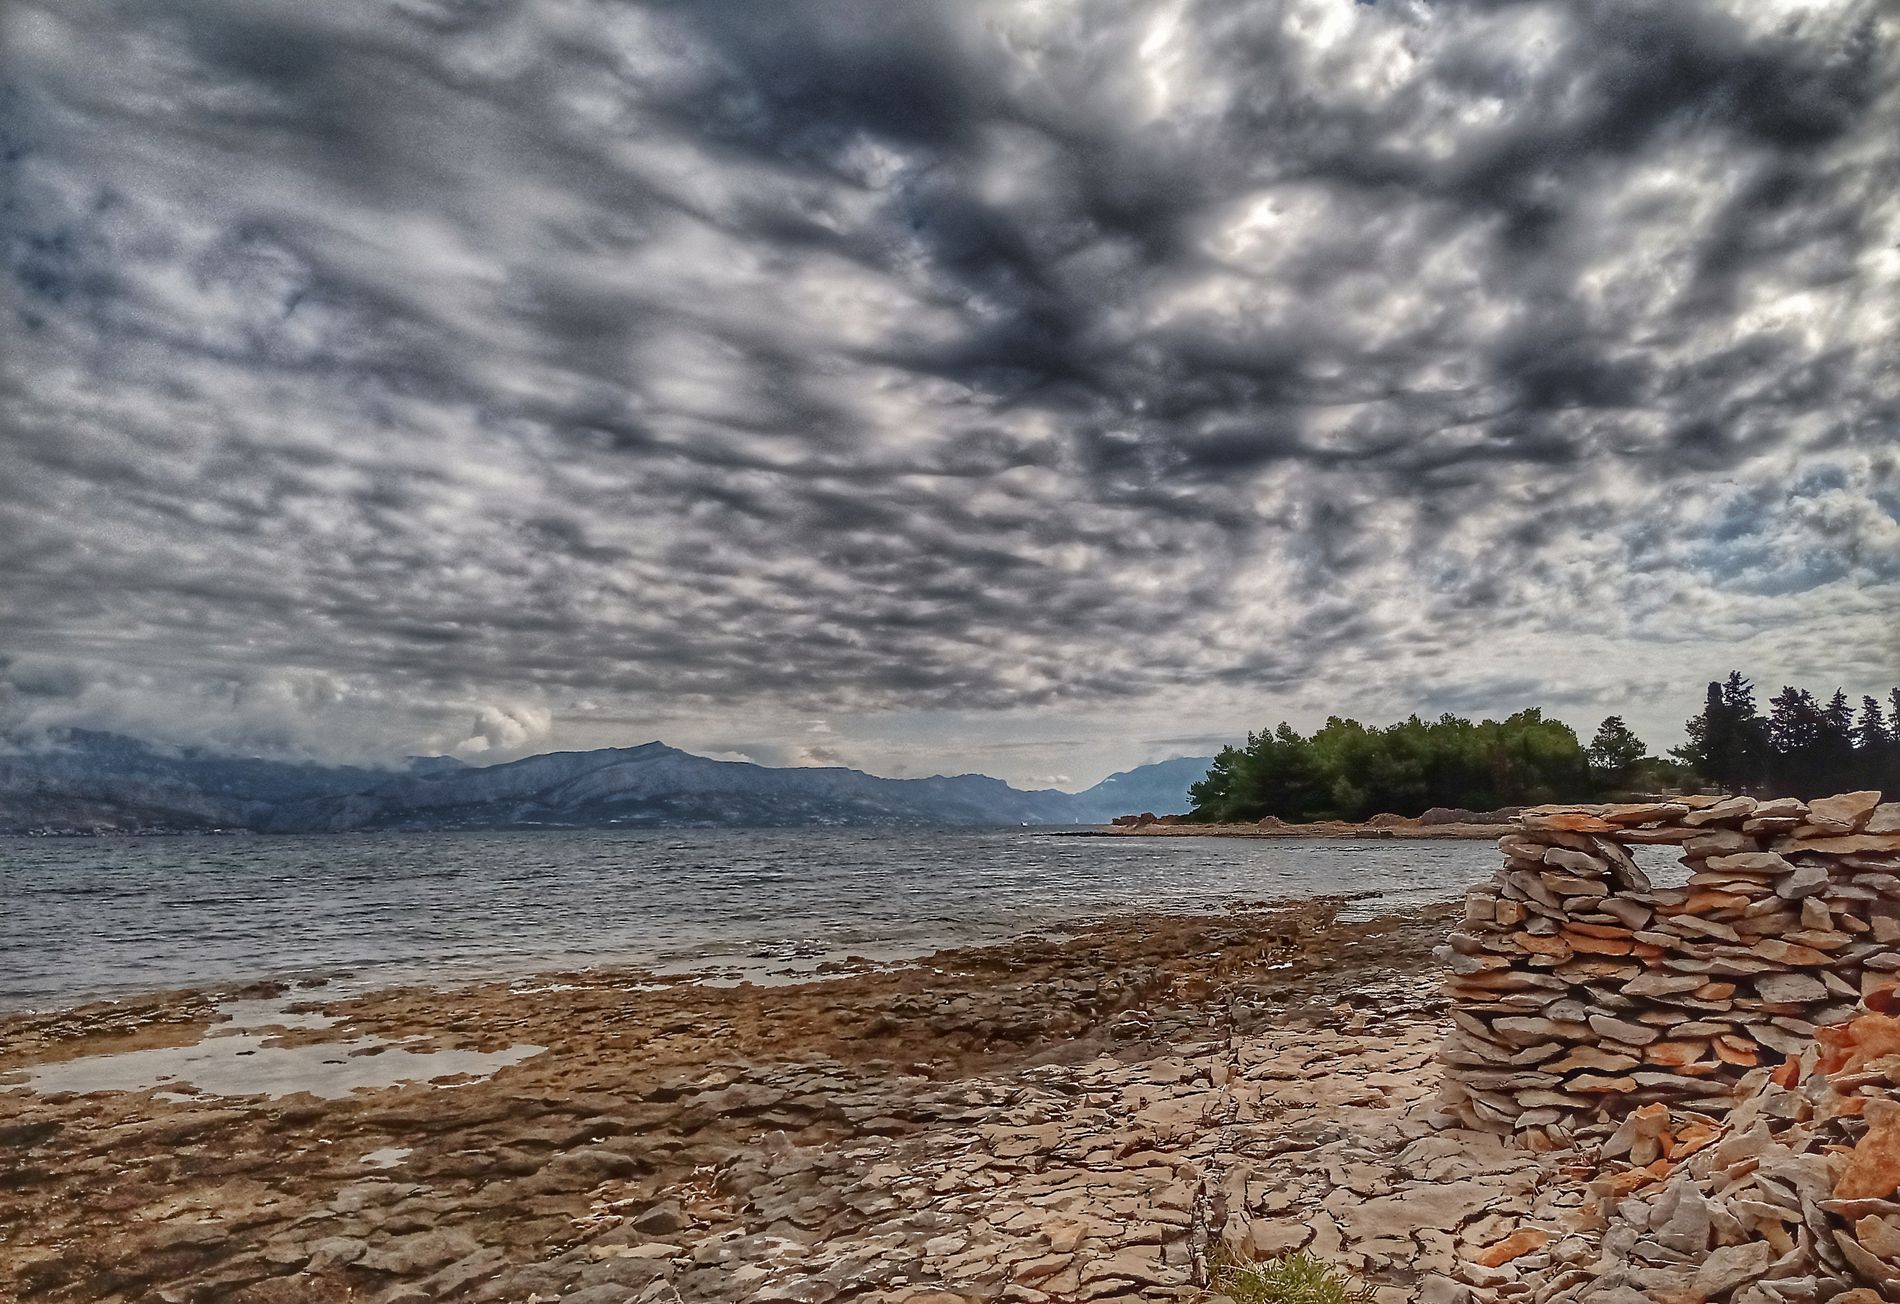
Rocky coast Under a cloudy Sky
A rocky coast stretches along a calm sea , with a low stone wall in the foreground. In the distance, mountains rise under  cloud-filled sky, while a cluster of trees lines the coast.
Wide-angle landscape shot taken from a low angle near the rocky coast. The camera captures textured stones in the foreground, a dry-stacked stone wall to the right, and the calm sea stretching toward distant mountains. The sky dominates the upper half of the frame, filled with clouds that add depth and mood to the scene. Soft natural lighting enhances the contrast of the picture.
Labels: Rock, Landscape, Nature, Outdoors, Wilderness, Scenery, Cloud, Sky, Sea, Water, Soil, Land, Plant, Tree, Beach, Coast, Shoreline, Wood, Cumulus, Weather, Vegetation, Pebble, Lake, Architecture, Building, Shelter, Road, Horizon, Path, Woodland, Sea Waves, Ground, Summer, Mountain, Mountain Range, Rubble, Promontory, Cliff, Grove, Waterfront, Trees, Rocks
Camera: OUKITEL WP6
Aperture: F1.8
Exposure: 1/7353 sec
ISO: 102
Focal length: 5.0 mm